Ron Barassi

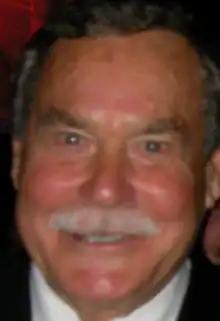
Barassi in 2008

Ronald Dale Barassi (27 February 1936 – 16 September 2023) was an Australian rules footballer, coach and media personality. Regarded as one of the greatest and most important figures in the history of the game, Barassi was the first player to be inaugurated into the Australian Football Hall of Fame as a "Legend", and he is one of four Australian rules footballers to be elevated to the same status in the Sport Australia Hall of Fame.